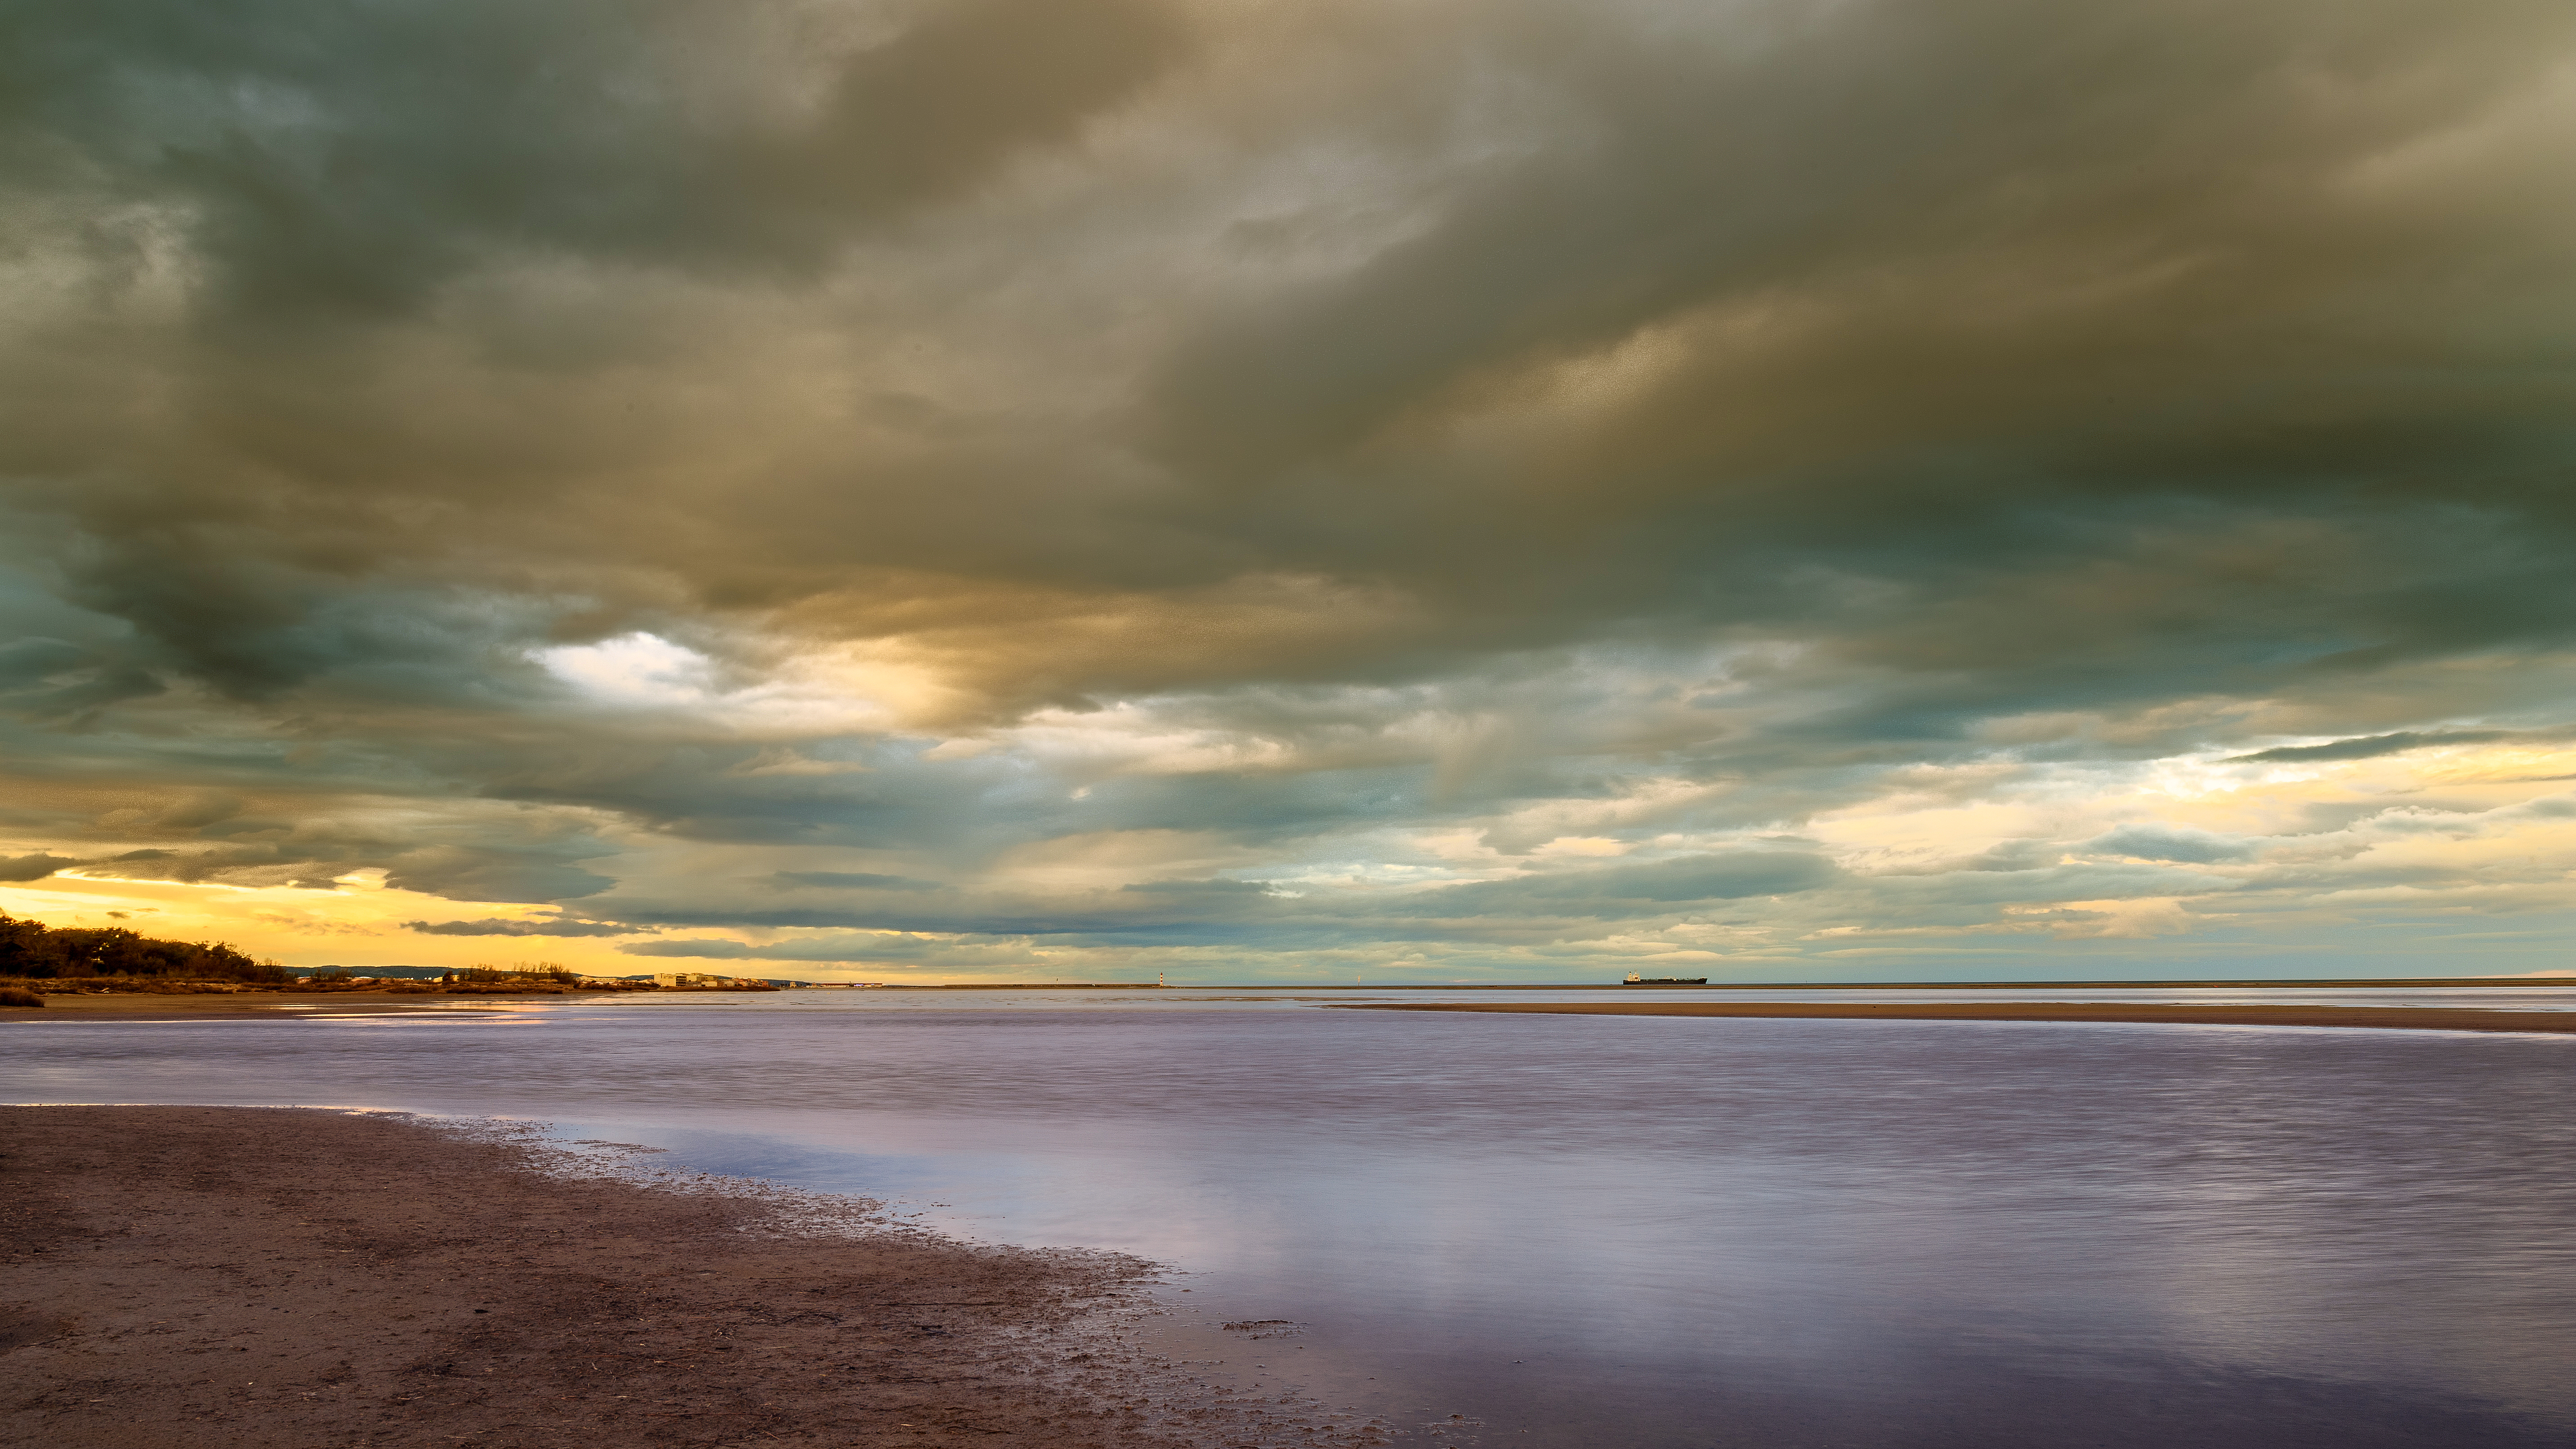
beach, landscape, sea, coast, sand, ocean, horizon, cloud, sky, sun, sunrise, sunset, sunlight, morning, shore, wave, dawn, dusk, evening, reflection, canon, bay, body of water, eos, clouds, nuages, paysage, ciel, colors, 5d, soir, loch, portlanouvelle, markiii, sunside, lafranqui, meteorological phenomenon, wind wave